George Green (murderer)

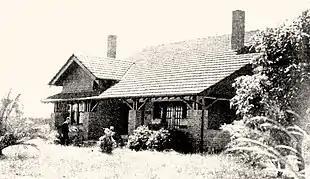
Annie Wiseman's house in Glenroy.

Detectives investigating the scene found that the sill of one of the front bedroom windows had been wiped clean with a wet towel. A number of burnt matches were found strewn on the floor of both bedrooms and the bathroom, indicating the killer had used them for light as he carried out his crimes. A shopping bag was found in the bathroom, its contents, including a quantity of small change, scattered over the floor. Beside the body of the elder woman a policeman found a piece of paper folded in four – a portion of a receipted milk bill given to a Mrs. Olive Thomas in September 1938. On the back of the paper was written "Mrs. Hewitt, 118 Collins Street, Thornbury". When Mrs. Thomas, living in Coburg, was interviewed by detectives she told them that a chimney sweep named George Green had called at her house on November 7. She had informed Green of a house in Thornbury with chimneys she knew were dirty, it being a house she had recently vacated and had sold to Mary Hewitt. Green indicated he might call there. Mrs. Thomas had written Hewitt's address on a section torn off the top of the milk bill receipt (the portion showing her name and her previous Thornbury Street address) to show Mrs. Hewitt it was she who had sent the chimney sweep.